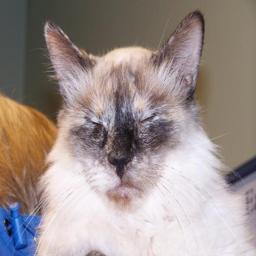
Animal: cats